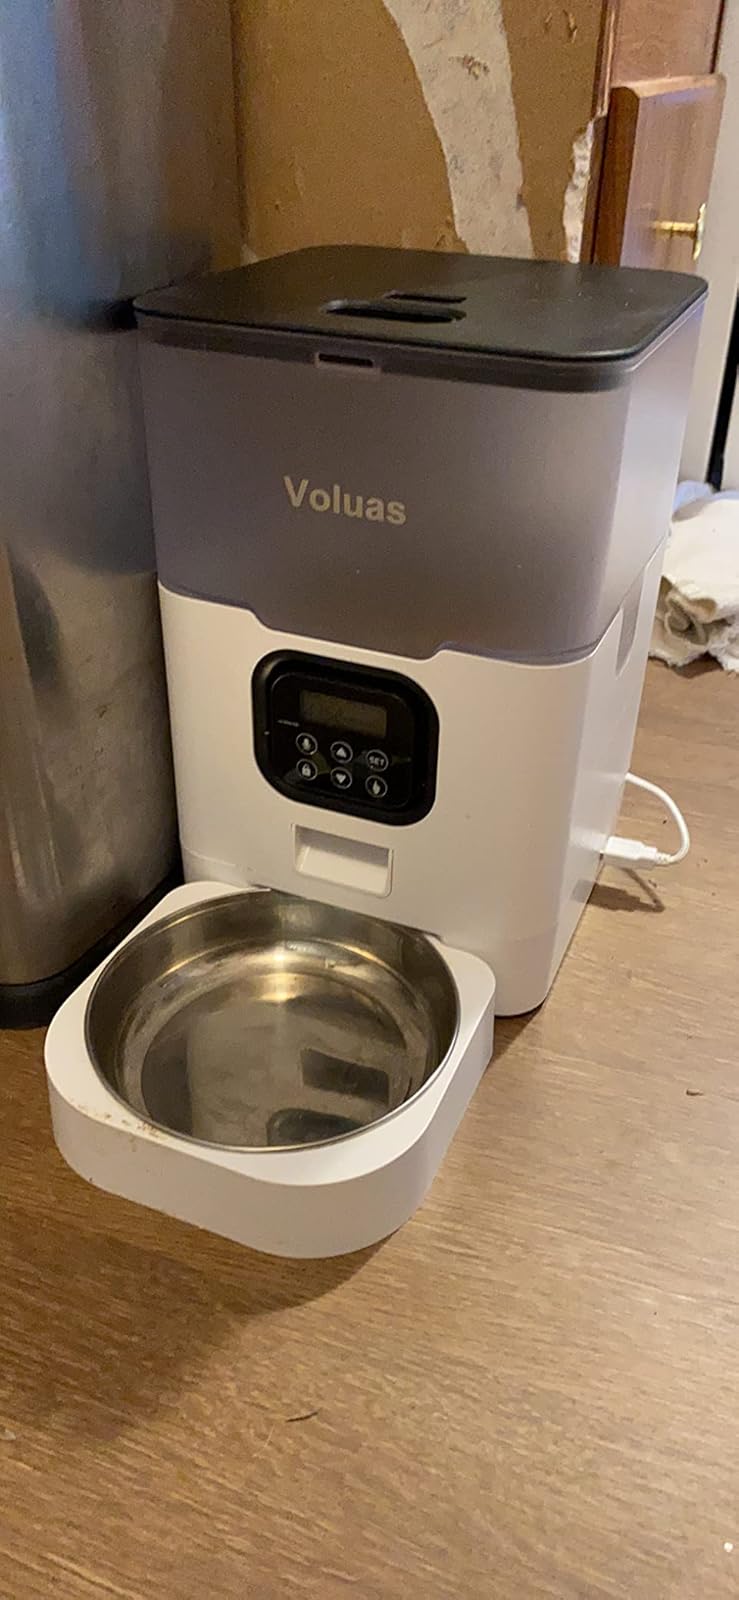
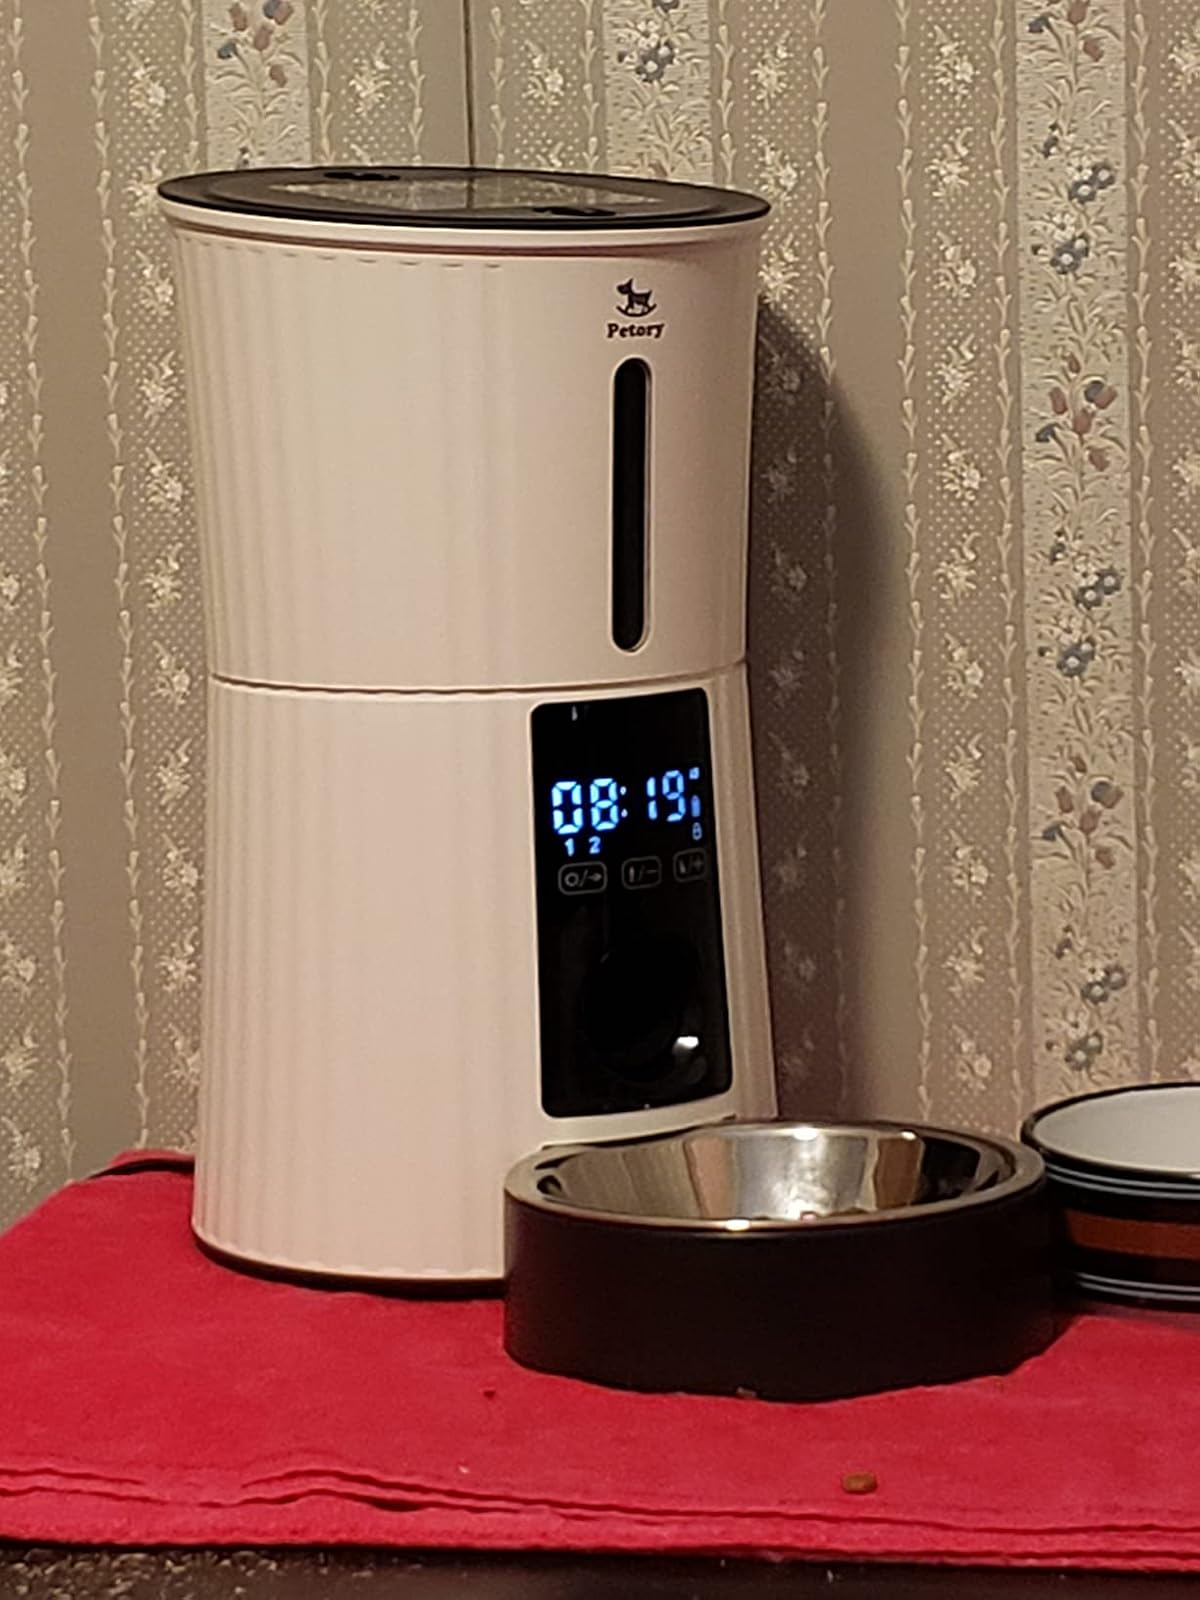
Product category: items_feeder
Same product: no